Pearl City (Boca Raton)

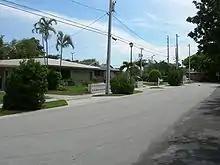
Residential street in Pearl City

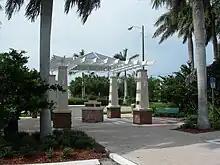
Dr. Martin Luther King Jr. Memorial

Pearl City is a historic African American neighborhood, and the oldest community, in Boca Raton, Florida. The establishment of Pearl City predates the official incorporation of Boca Raton. In December 2023, Pearl City was added to National Register of Historic Places by the National Park Service. The neighborhood's name is thought to be derived from the Hawaiian Pearl, a variety of pineapple grown in the Boca Raton area at the time of Pearl City's inception. Pearl City is located directly south of Glades Road between Dixie Highway and Federal Highway in Boca Raton. During segregation, Pearl City developed a rich social, economic and cultural life which persists today.